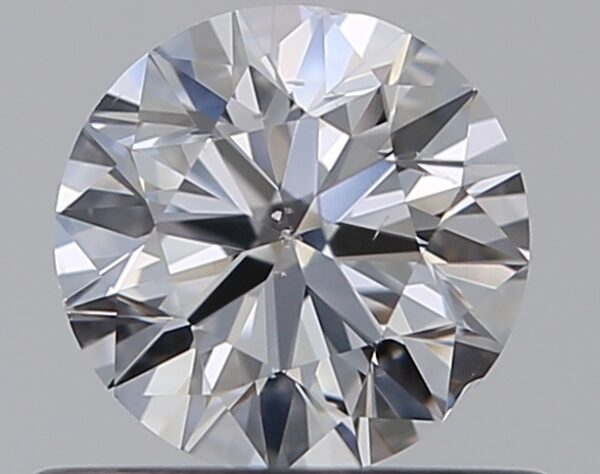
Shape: round
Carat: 0.5
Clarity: SI1
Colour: D
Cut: VG
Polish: VG
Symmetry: GD
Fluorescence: N
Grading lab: GIA
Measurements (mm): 5.05 x 5.09 x 3.14